Teresa López

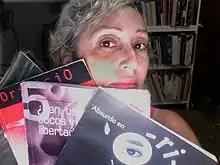
Teresa López with several Orificio editions

Teresa López (born 1957) is an artist, graphic designer and art professor. She was born in Humacao, Puerto Rico and lives in San Juan, Puerto Rico.